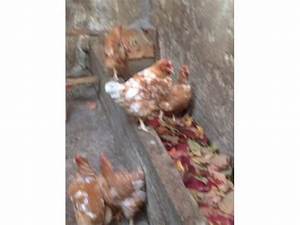
Label: chicken